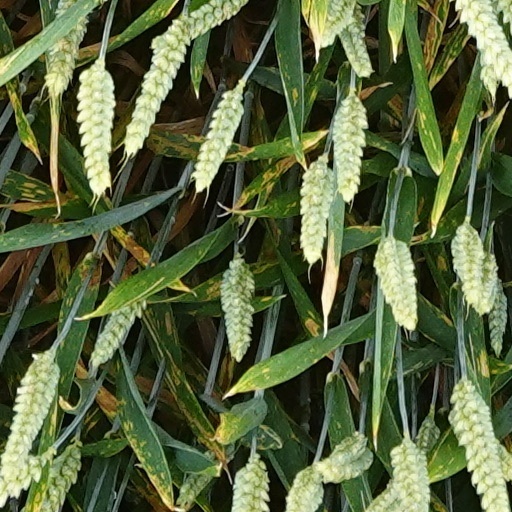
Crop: wheat